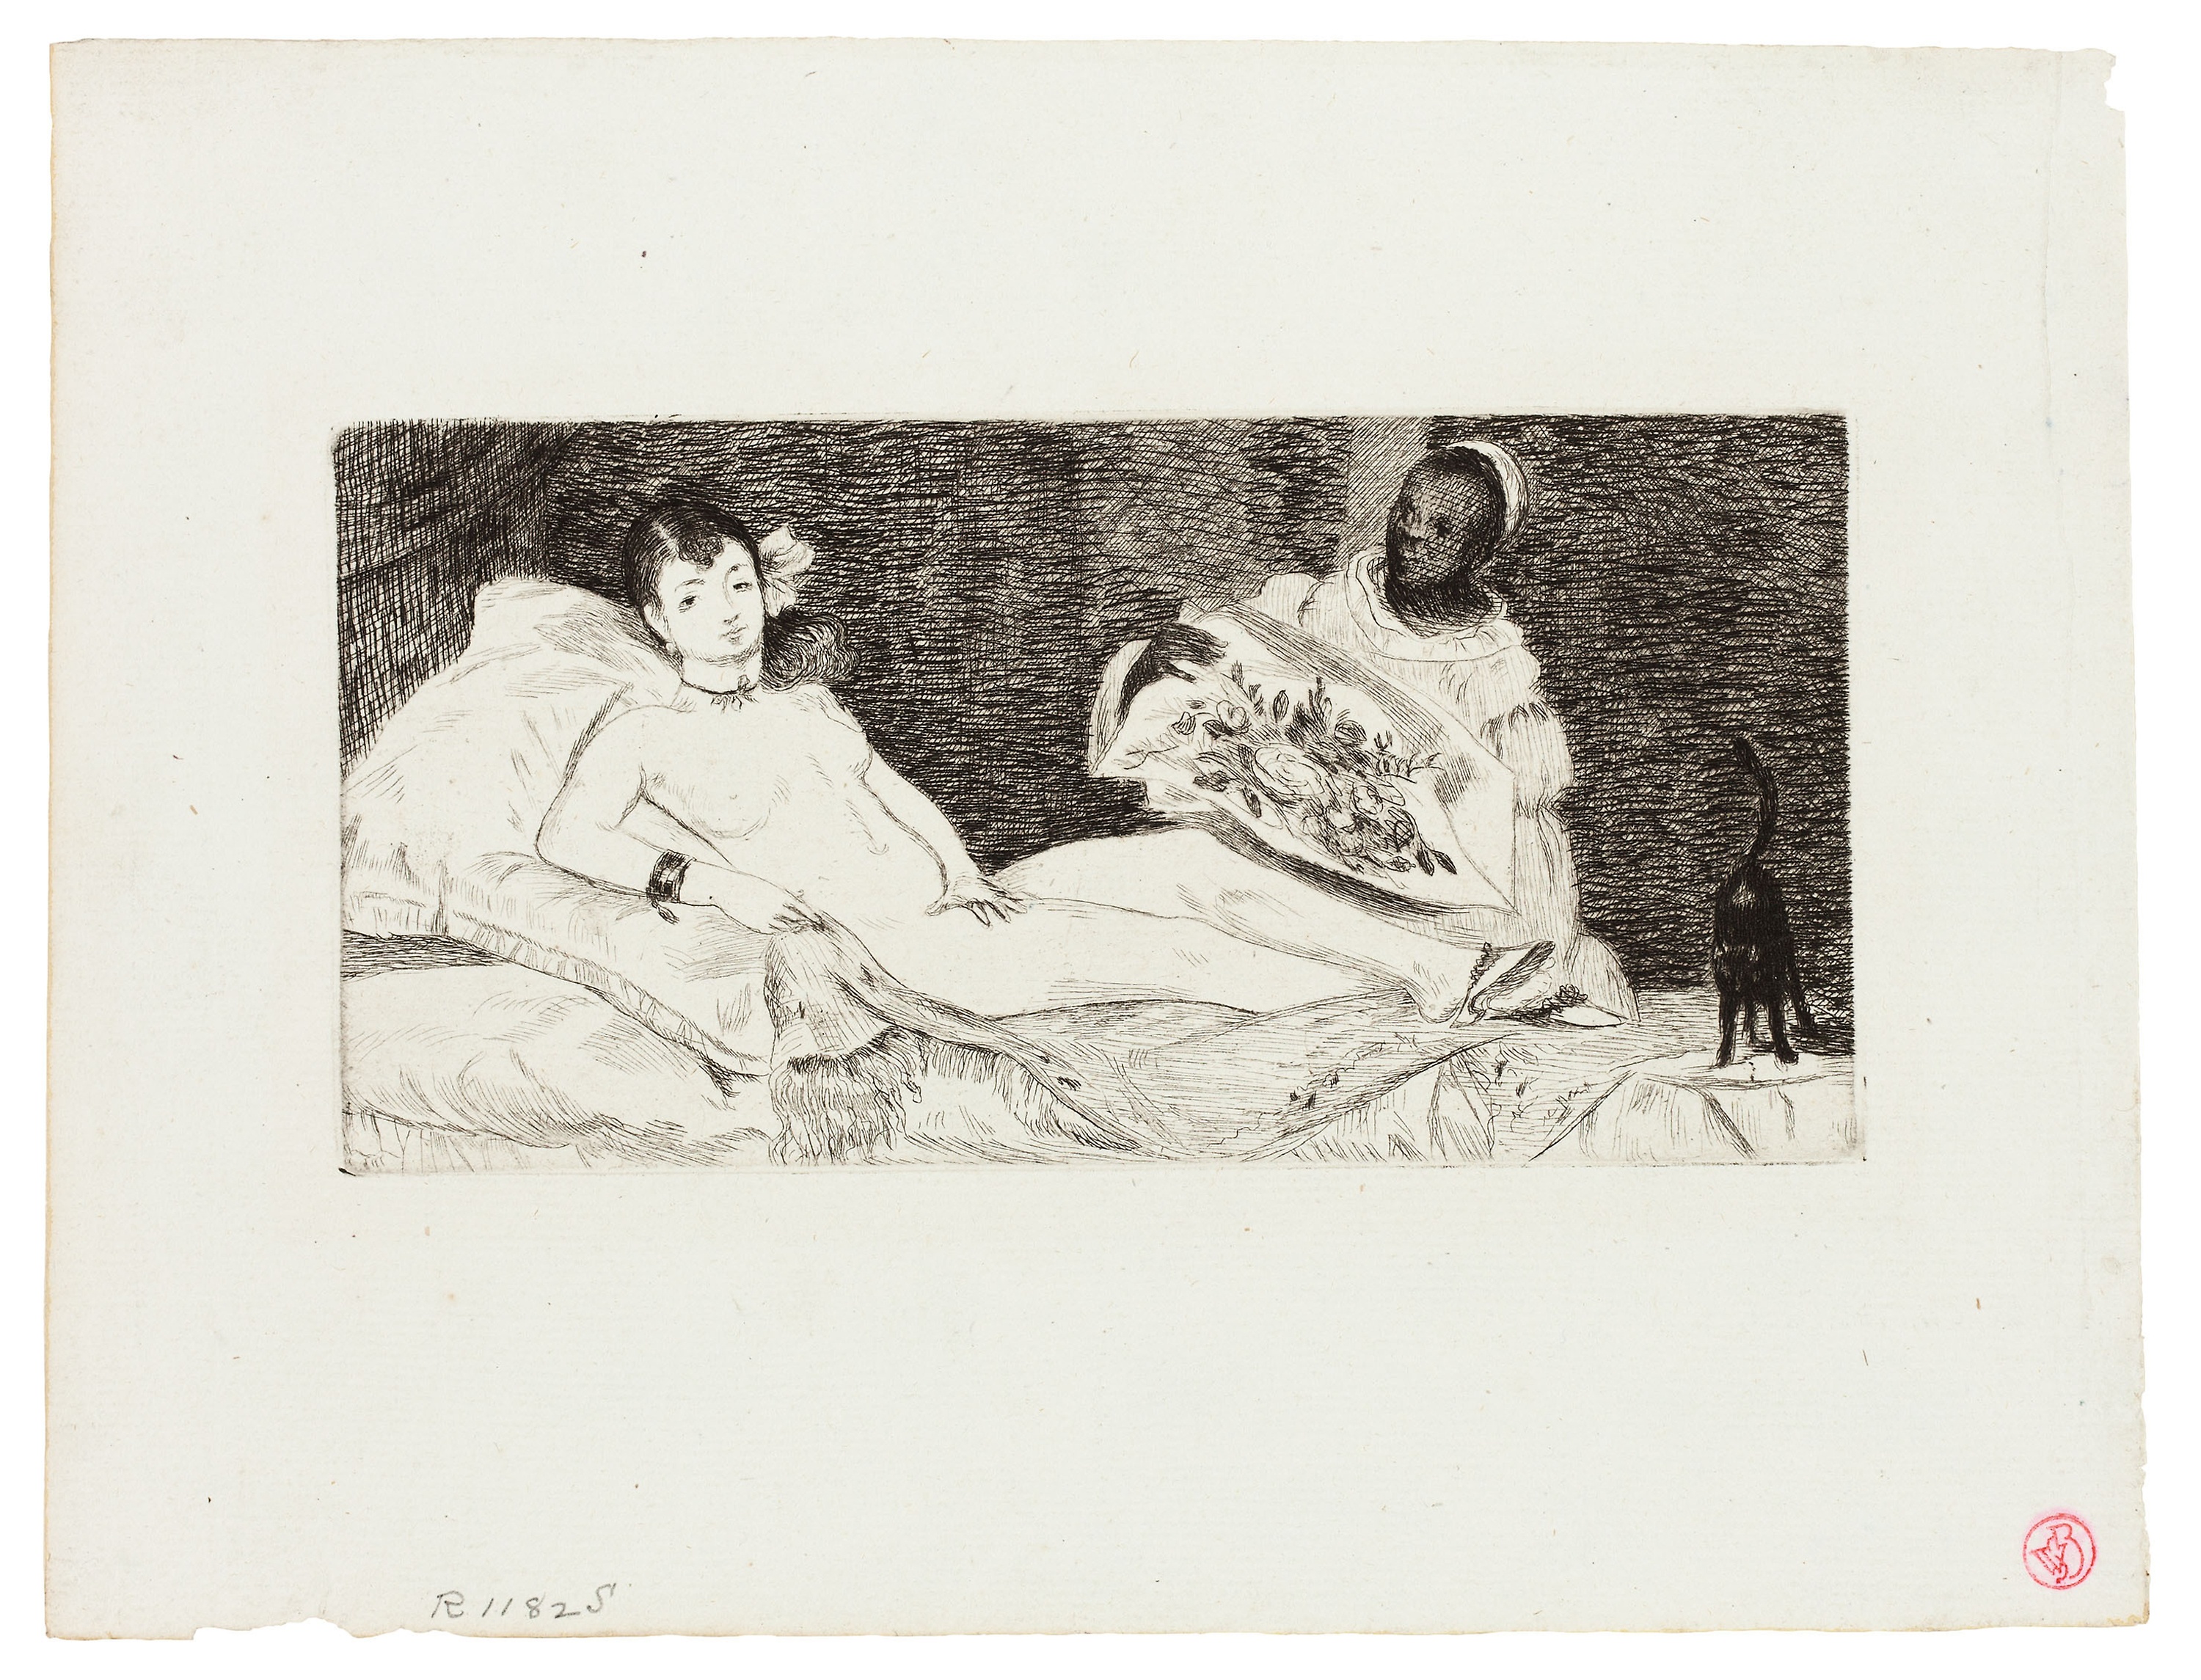
text, art, drawing, artwork, picture frame, black and white, paper, illustration, font, history, portrait, figure drawing, modern art, stock photography, painting